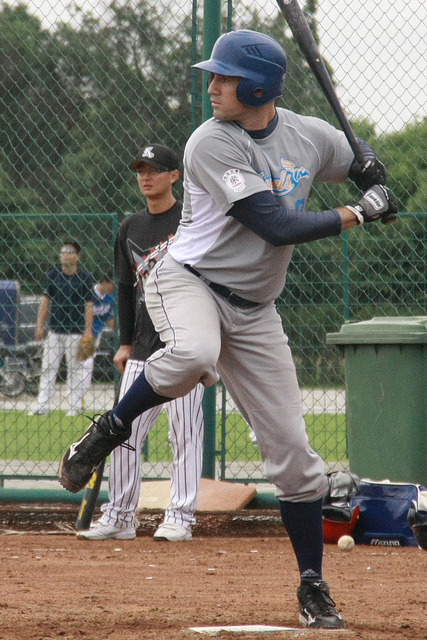
cầu thủ bóng chày nam đứng một chuẩn chuẩn bị đỡ bóng